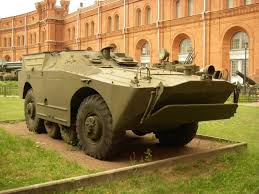
Label: BRDM